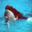
Label: whale